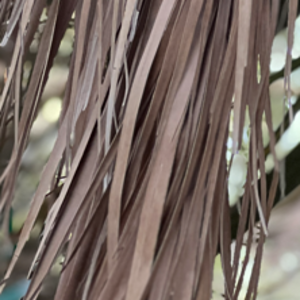
Label: Fusarium Wilt